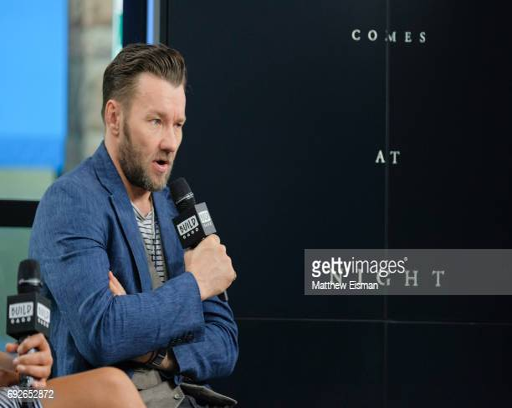
actor discusses the new film